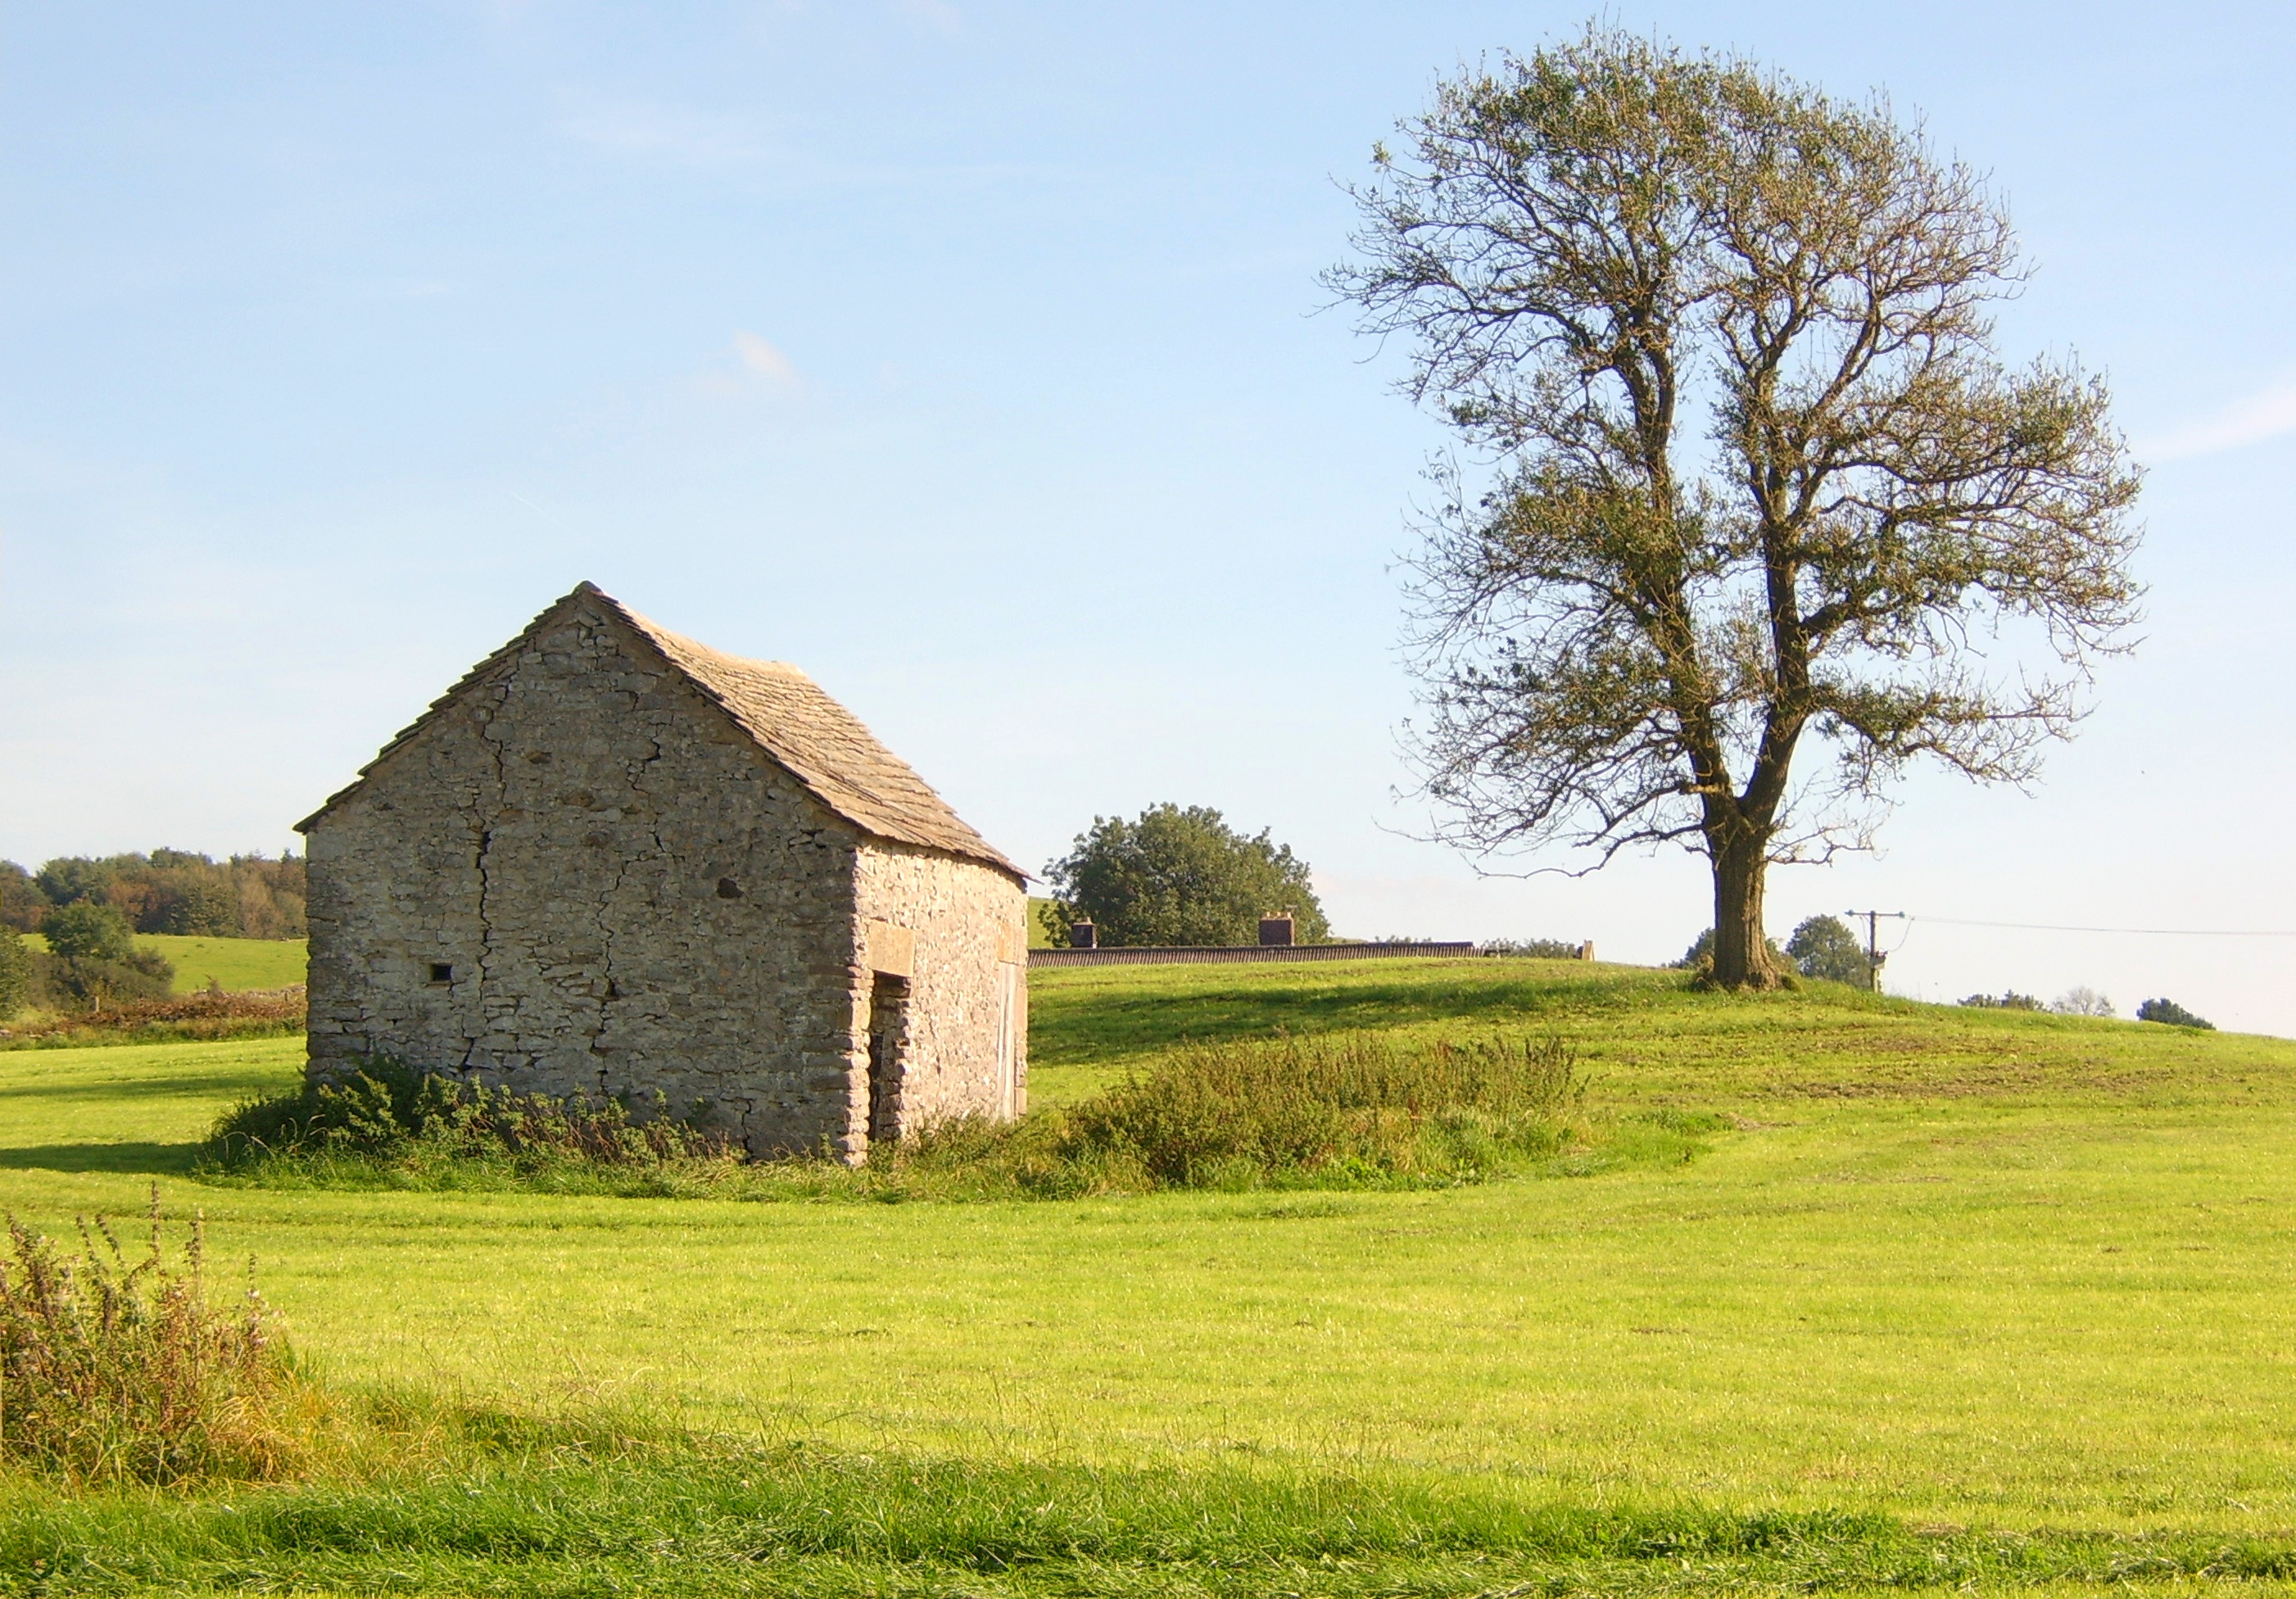
barn, tree, natural landscape, rural area, grassland, pasture, farm, land lot, farmhouse, grass, house, field, sky, meadow, croft, cottage, building, plain, prairie, landscape, plant